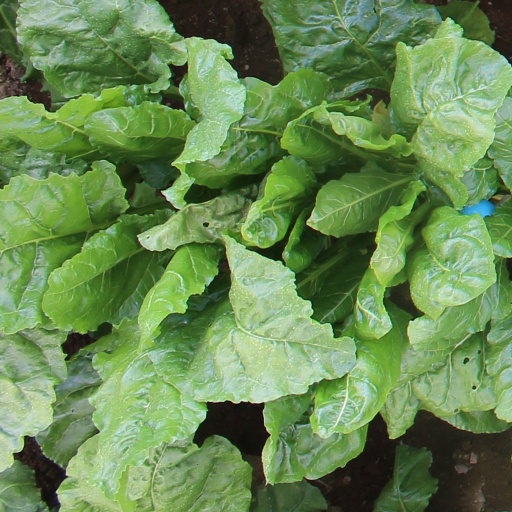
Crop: sugar beet